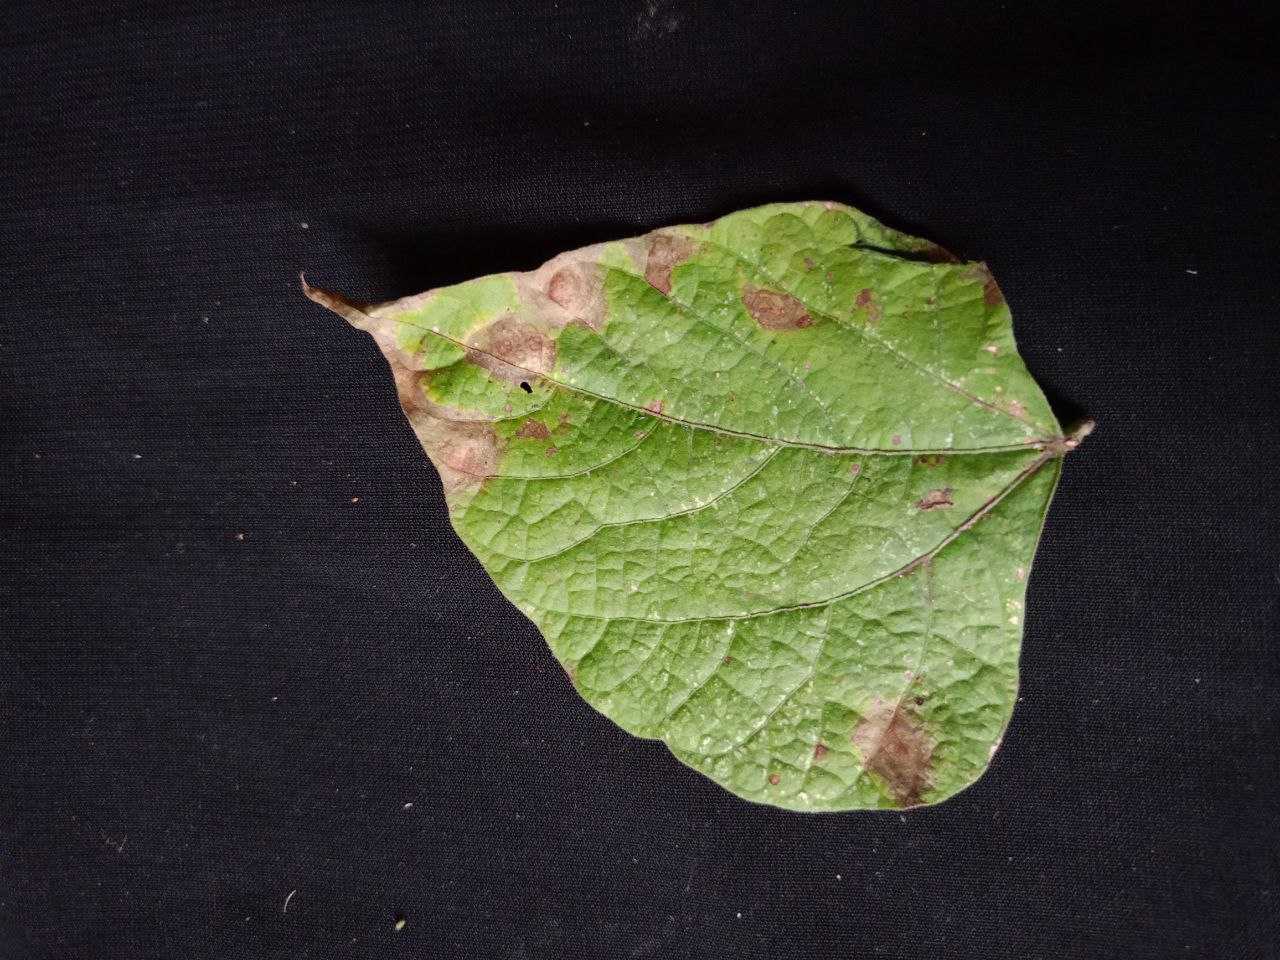
Crop: bean
Leaf condition: Blight